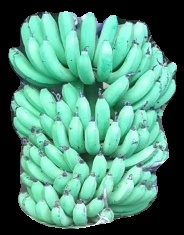
Variety: pachbale
Grade: grade1